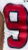
Number: 9